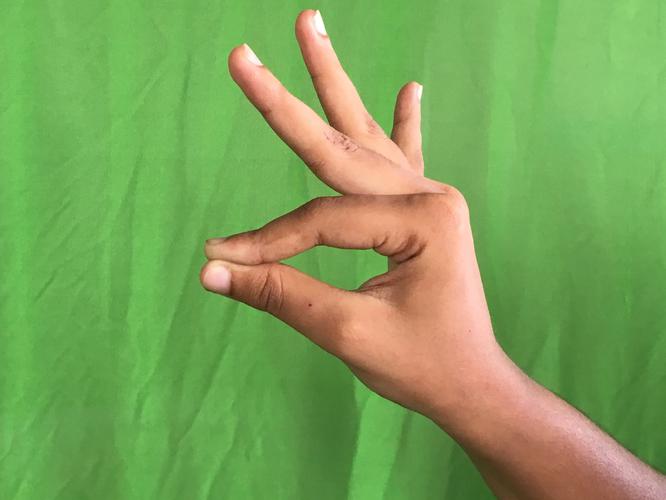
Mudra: Hamsasyam
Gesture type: single_hand